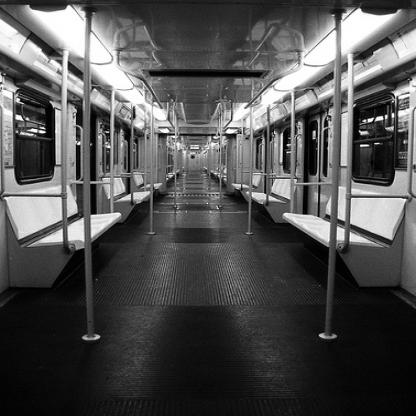
Scene: Indoor